ALCO S-2 and S-4

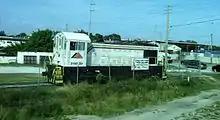
ALCO S-2 #224 CYDZ (Conrad Yelvington Distributors) in Orlando, FL.

Conrad Yelvington Distributors, an aggregate supplier in Orlando, Florida, owns and operates six S-2 locomotives and one S-4 locomotive. The S-2s include former C&O 5029, B&O 516 Ontario Northland 1202 and 1201, and Seaboard Air Lane 1428 and 1431. They are now Conrad Yelvington Nos. 224, 238, 239, 251, 317, and 366, respectively. The S-4, formerly C&O No. 5105, is now Conrad Yelvington No. 365.